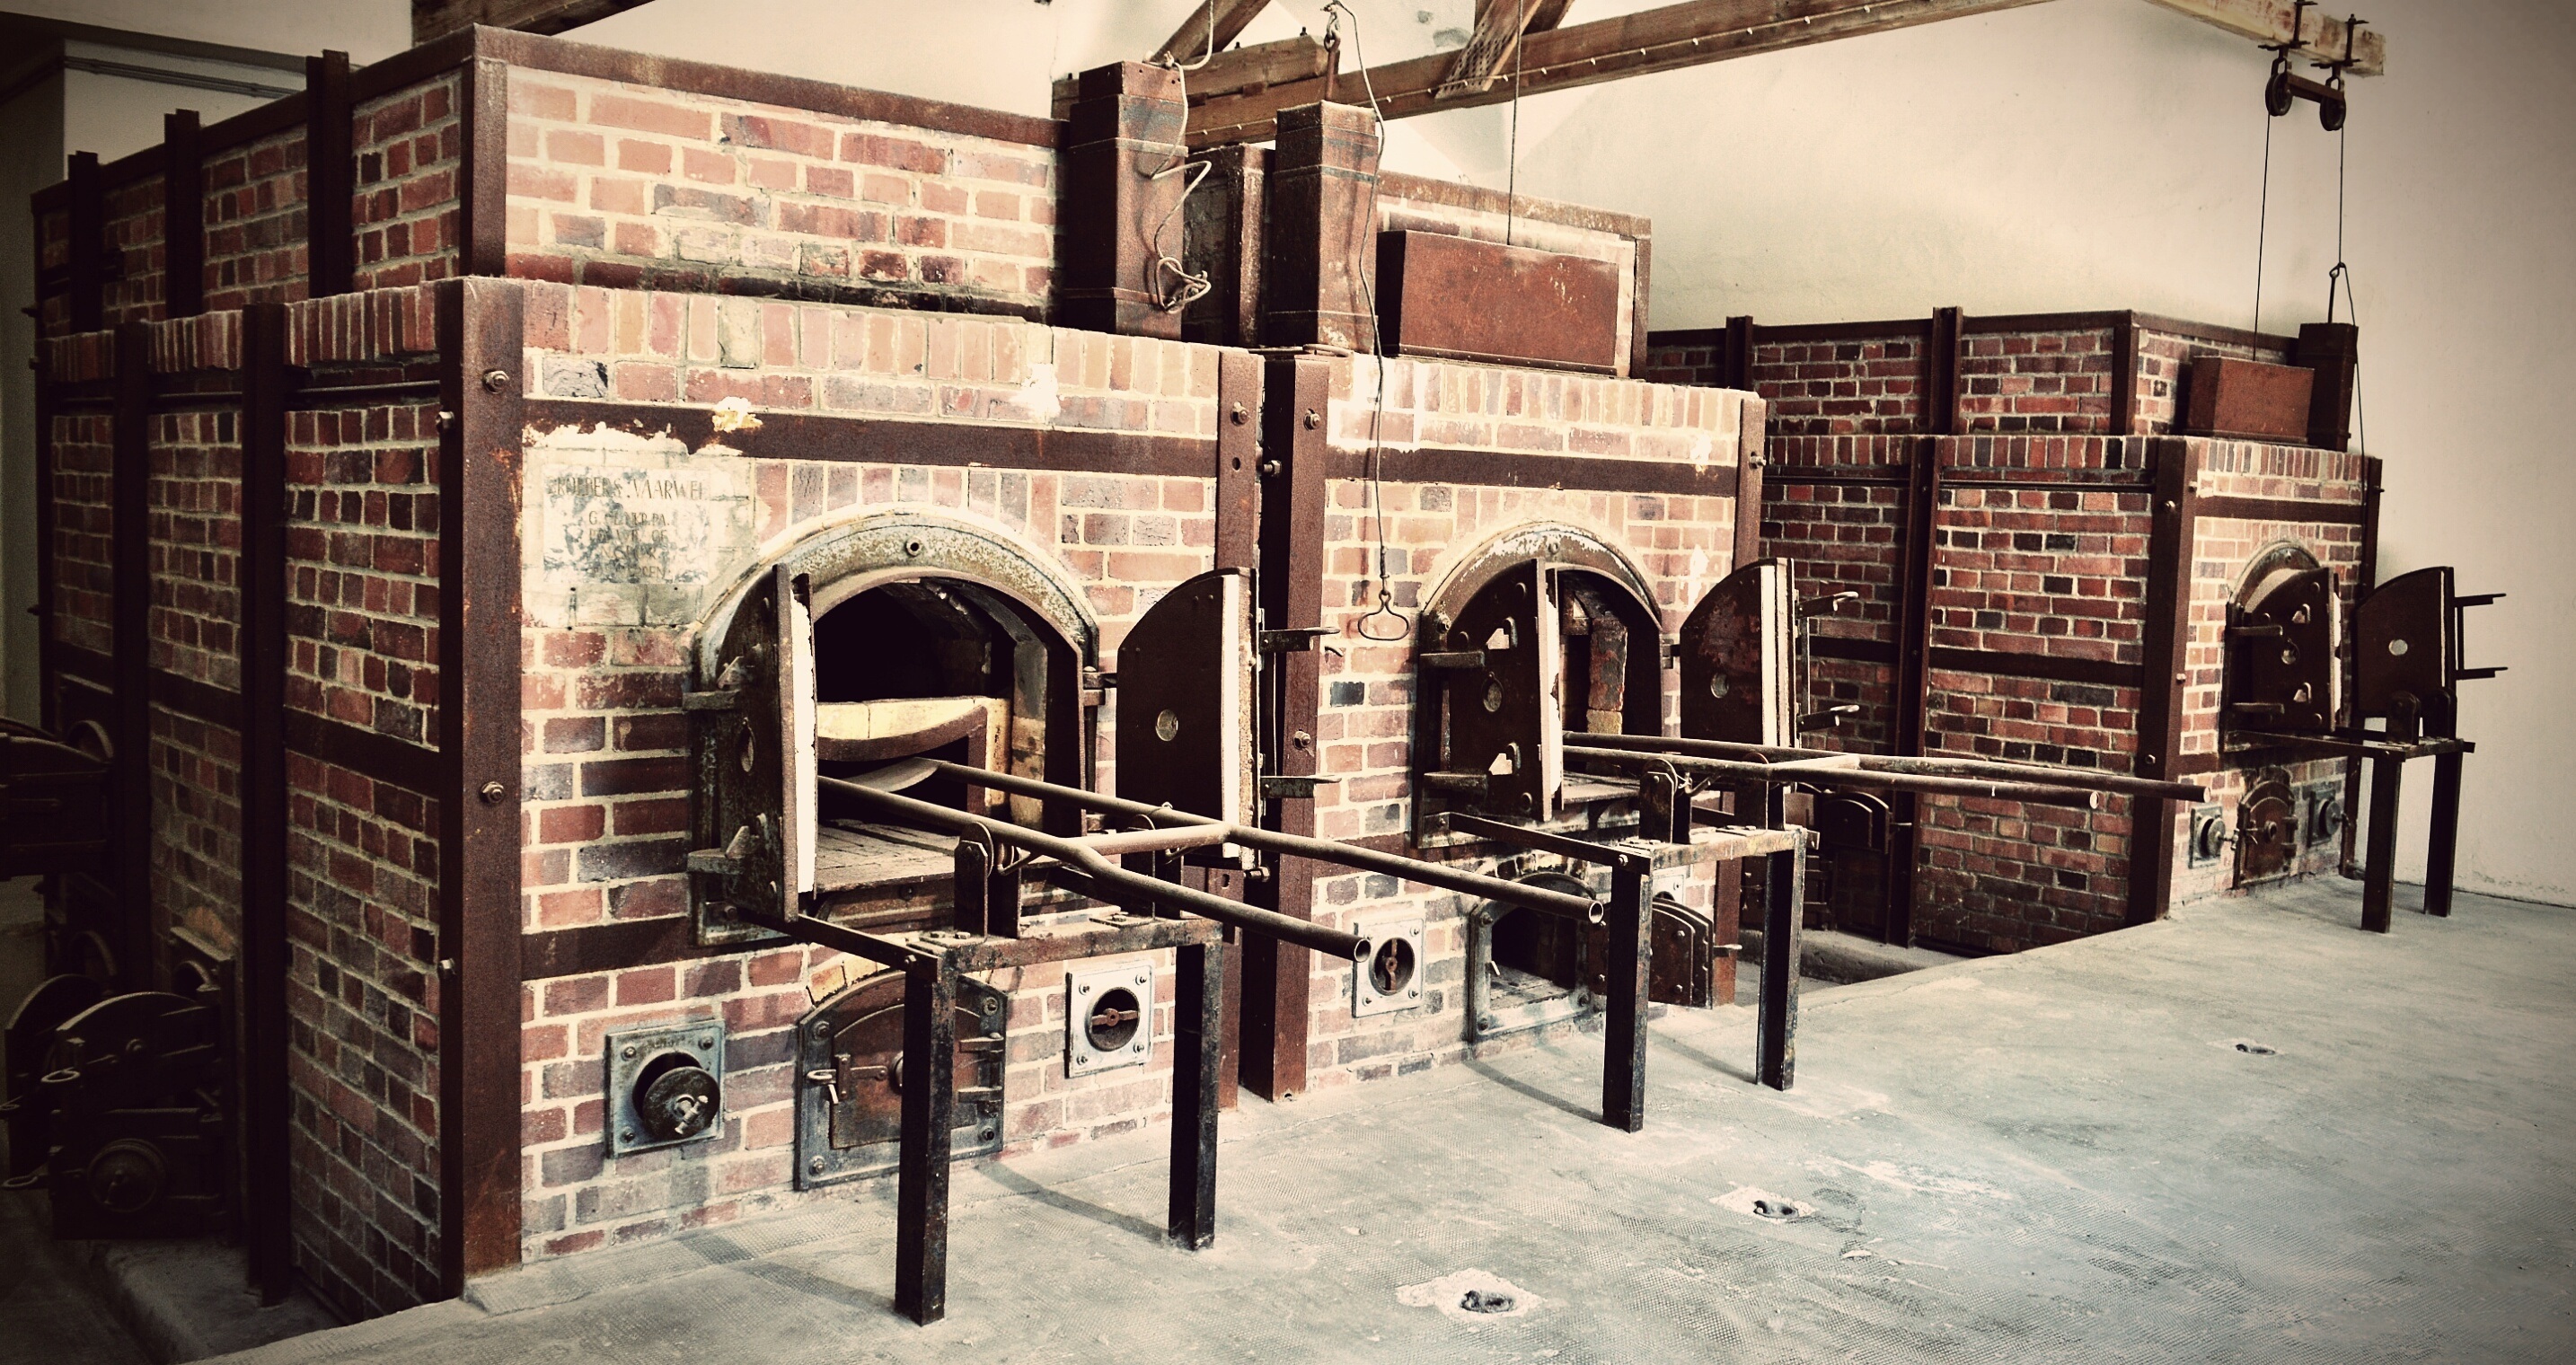
wood, death, interior design, memorial, stall, history, tourist attraction, crime, bad, cruel, past, dachau, konzentrationslager, kz, crematorium, terrible, mass murders, incinerator